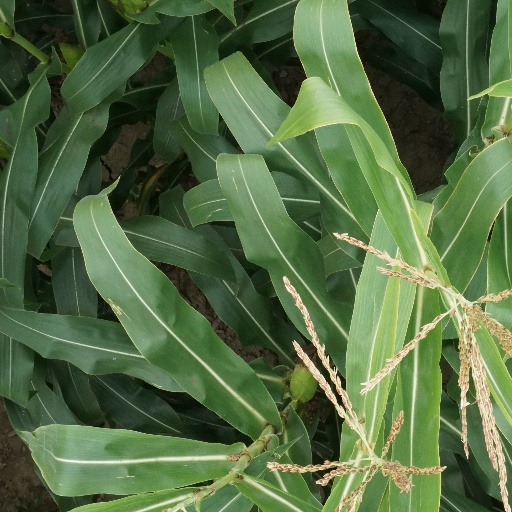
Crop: maize; corn